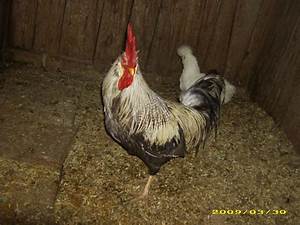
Label: chicken